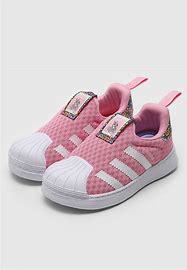
Brand: adidas
Model: originals Adidas Originals Superstar 360 I